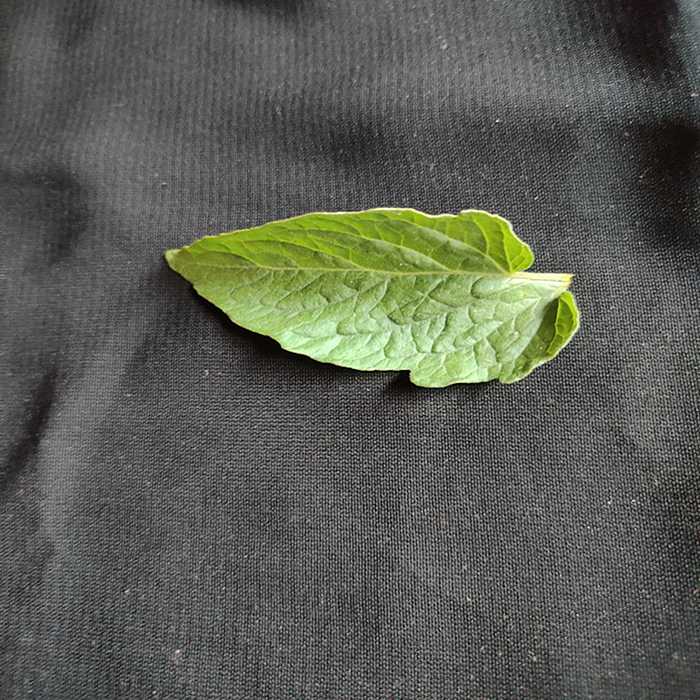
Plant: Tomato
Label: Tomato Fresh leaf